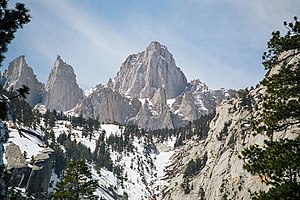
Sierra Nevada (USA)
Bjerget Mount Whitney
Sierra Nevada er en bjergkæde i Californien og Nevada, USA, som strækker sig over 650 km.